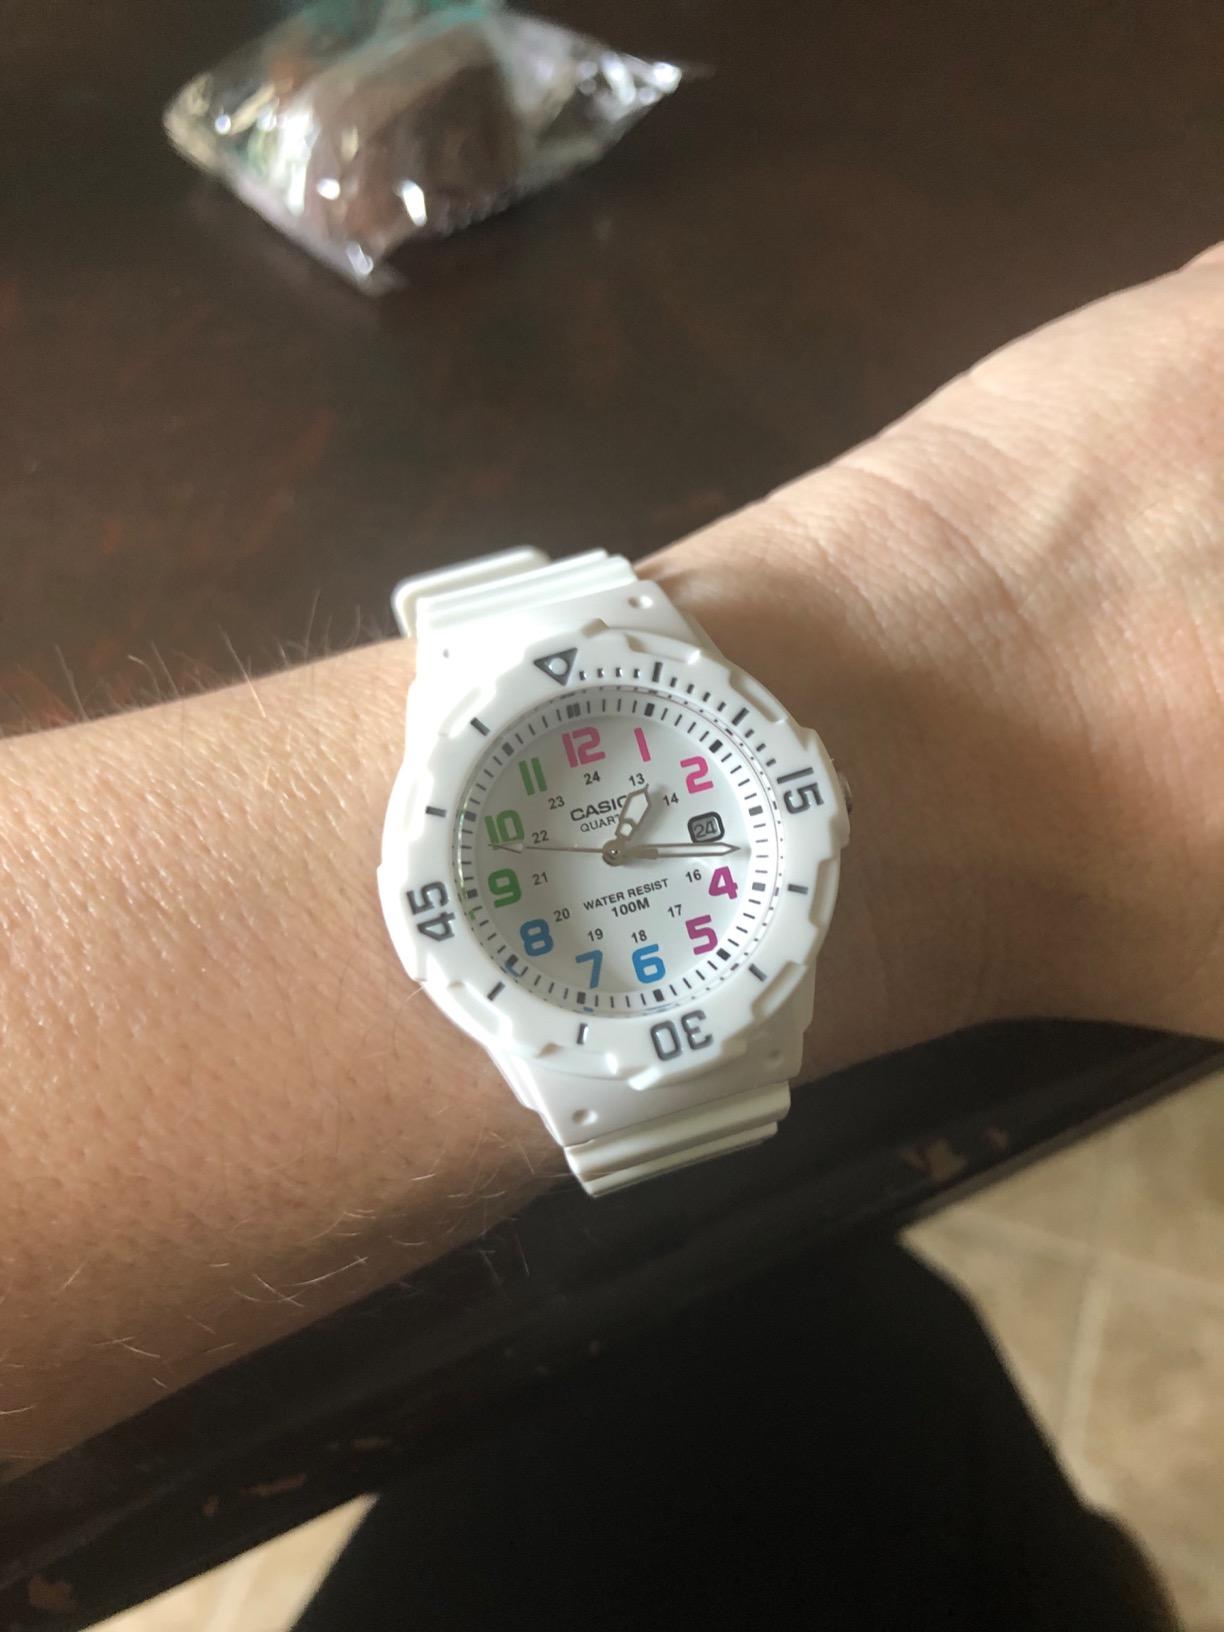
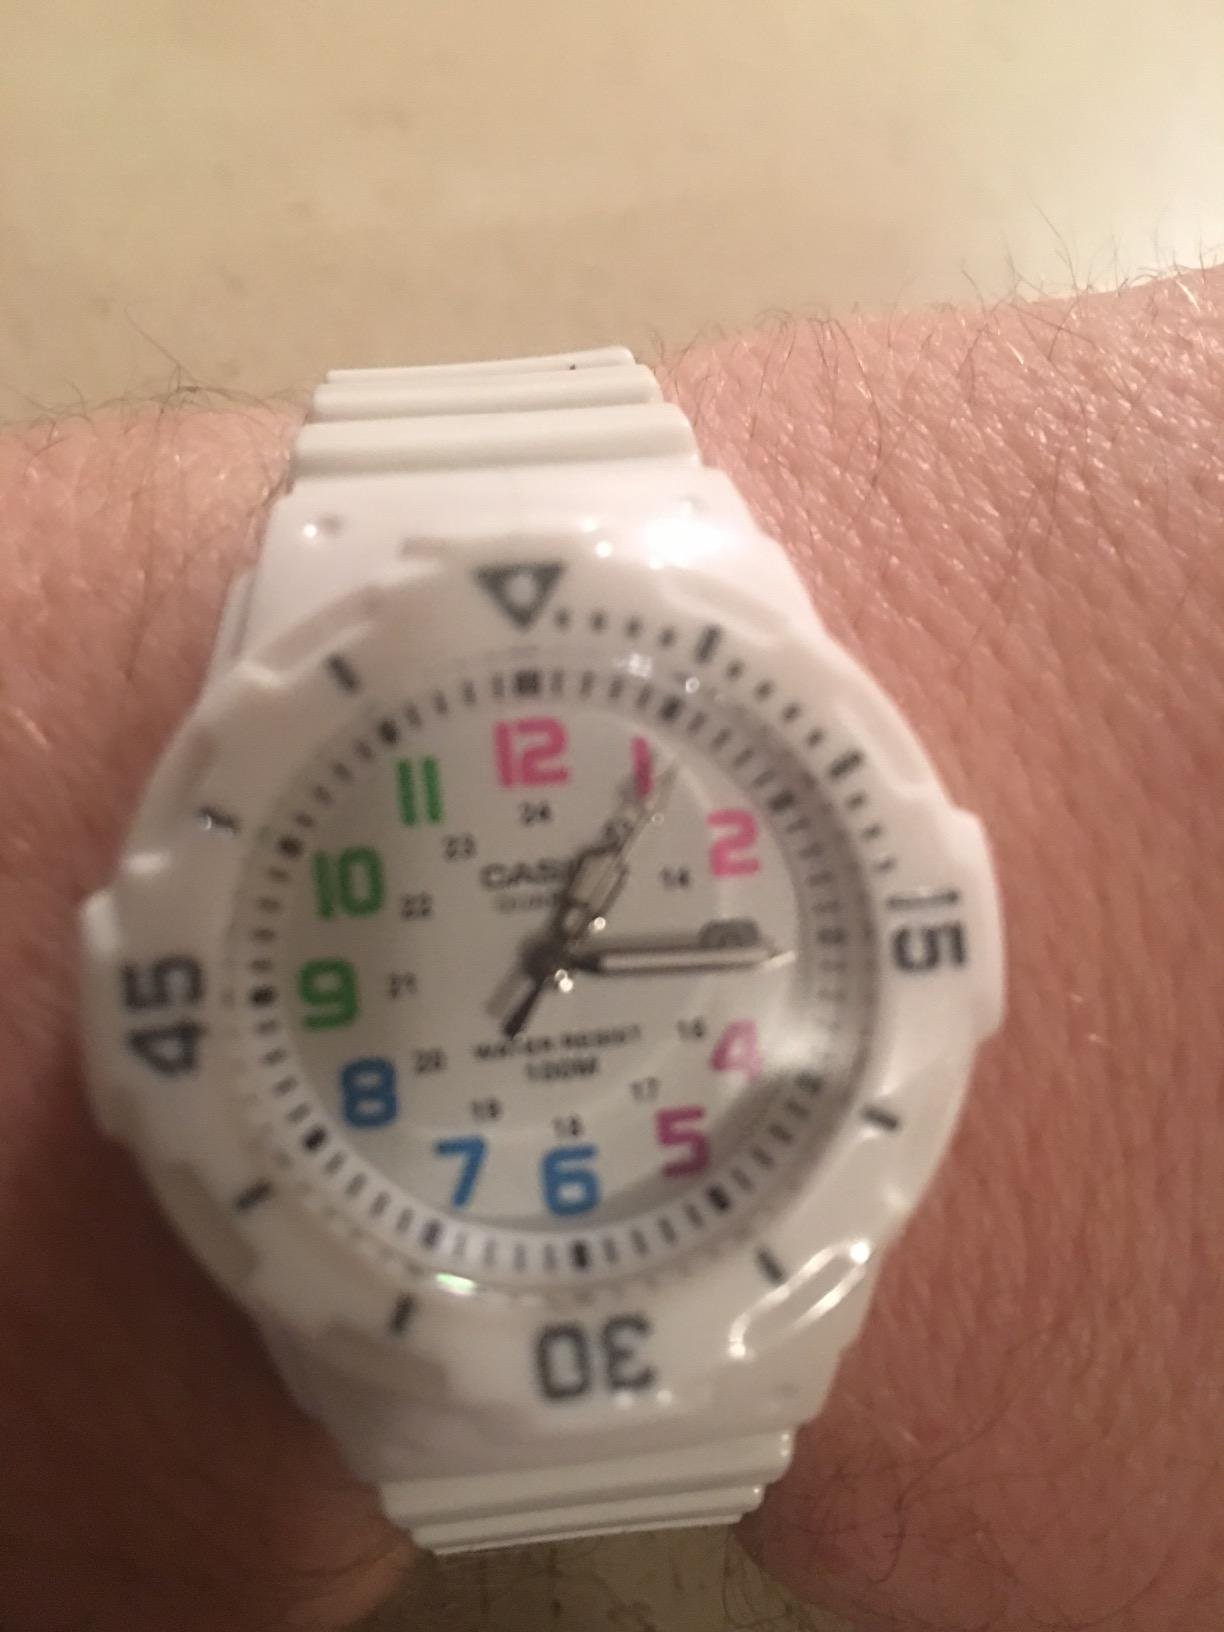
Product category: accessories_watch
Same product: yes